Dactylopius opuntiae

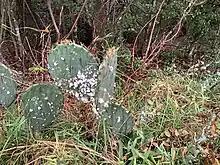
Specimen in Austin, Texas

"Dactylopius opuntiae" follows a life cycle similar to that of other species in the genus, consisting of two nymphal instars before adult females and two nymphal instars, prepupa, and pupa before adult males. Its biology has been studied in various regions, both in the laboratory and the open field, with female and male cycles lasting 77 and 43 days, respectively, in lab observations, and an offspring sex ratio of 3.7:1 (females:males) in greenhouse conditions. Field studies have shown that the female life cycle lasts 40–180 days, while males usually complete their cycle in 35–52 days. The optimal temperature for development is 30 °C, but males cannot emerge from the cocoon or adult females lay eggs at 35 °C, while crawlers' survival is negatively affected. The species usually reproduces bisexually, but it can reproduce by parthenogenesis under particular circumstances, such as high temperatures, resulting in lower progeny production.